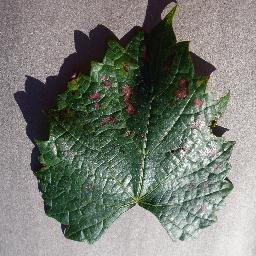
Label: Grape___Esca_(Black_Measles)